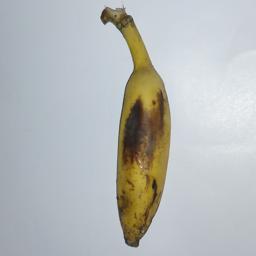
Banana variety: Champa Kola